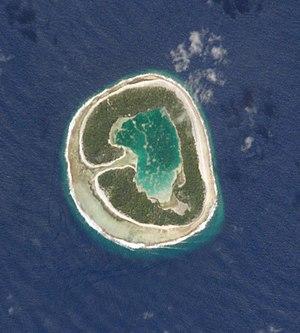
Pinaki, également appelé Te Kiekie, est un petit atoll situé dans l'archipel des Tuamotu en Polynésie française. Il est administrativement rattaché à la commune de Nukutavake.